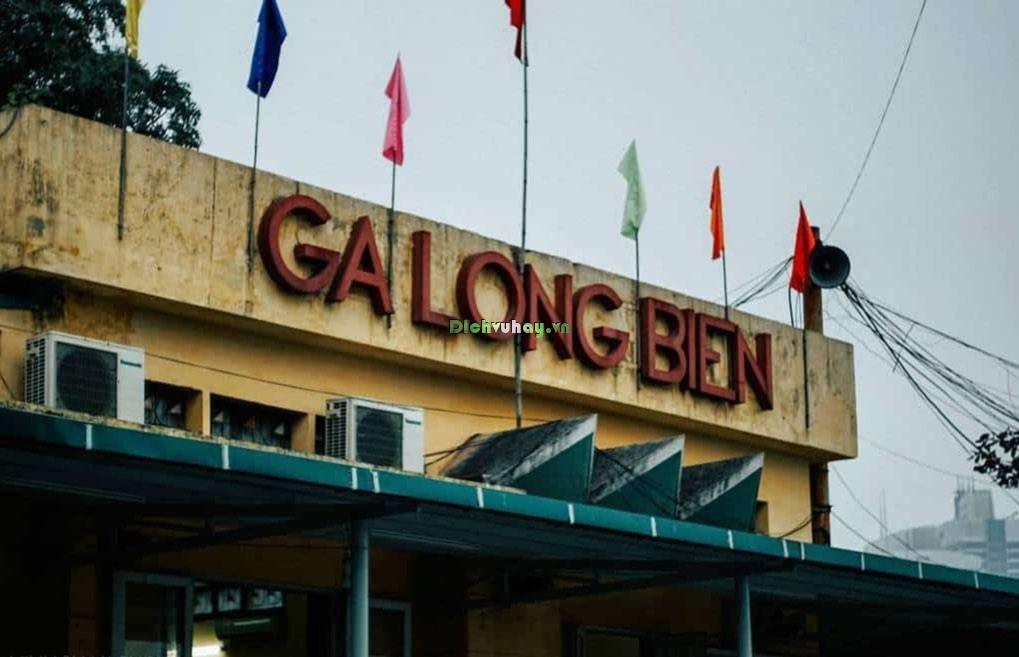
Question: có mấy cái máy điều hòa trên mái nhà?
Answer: có hai cái máy điều hòa trên mái nhà